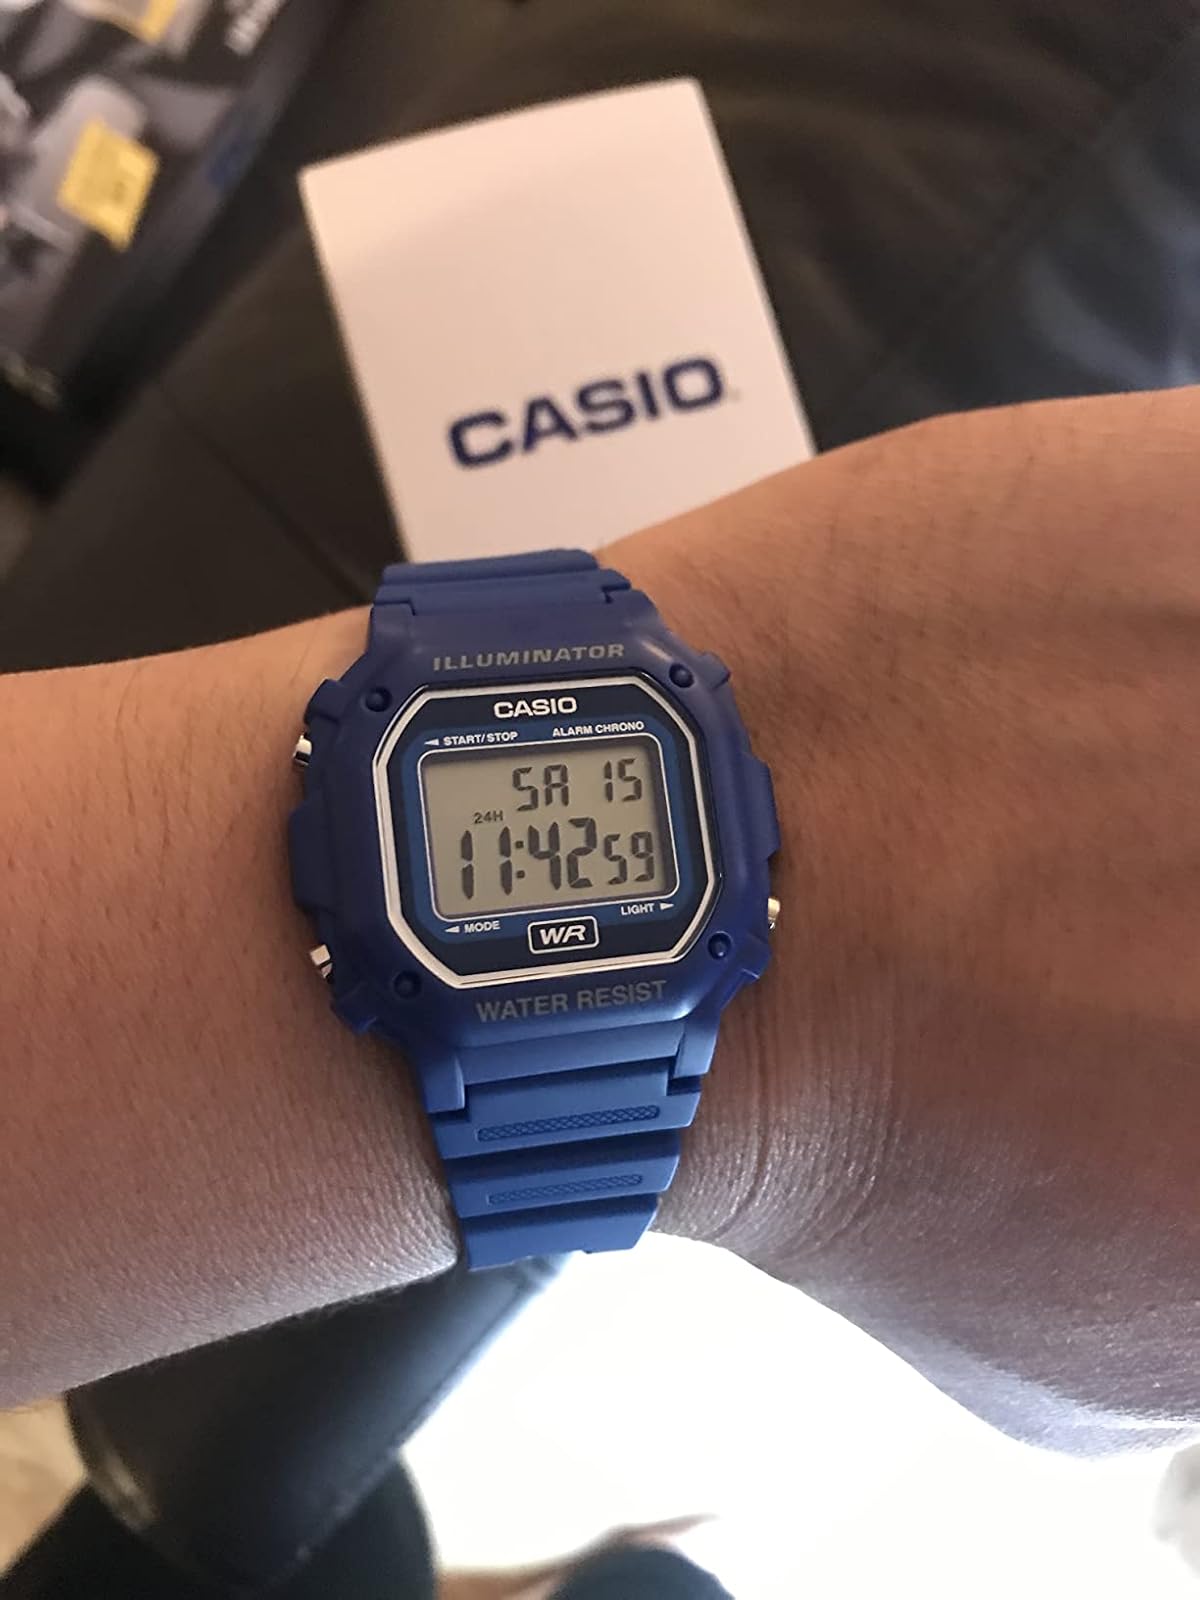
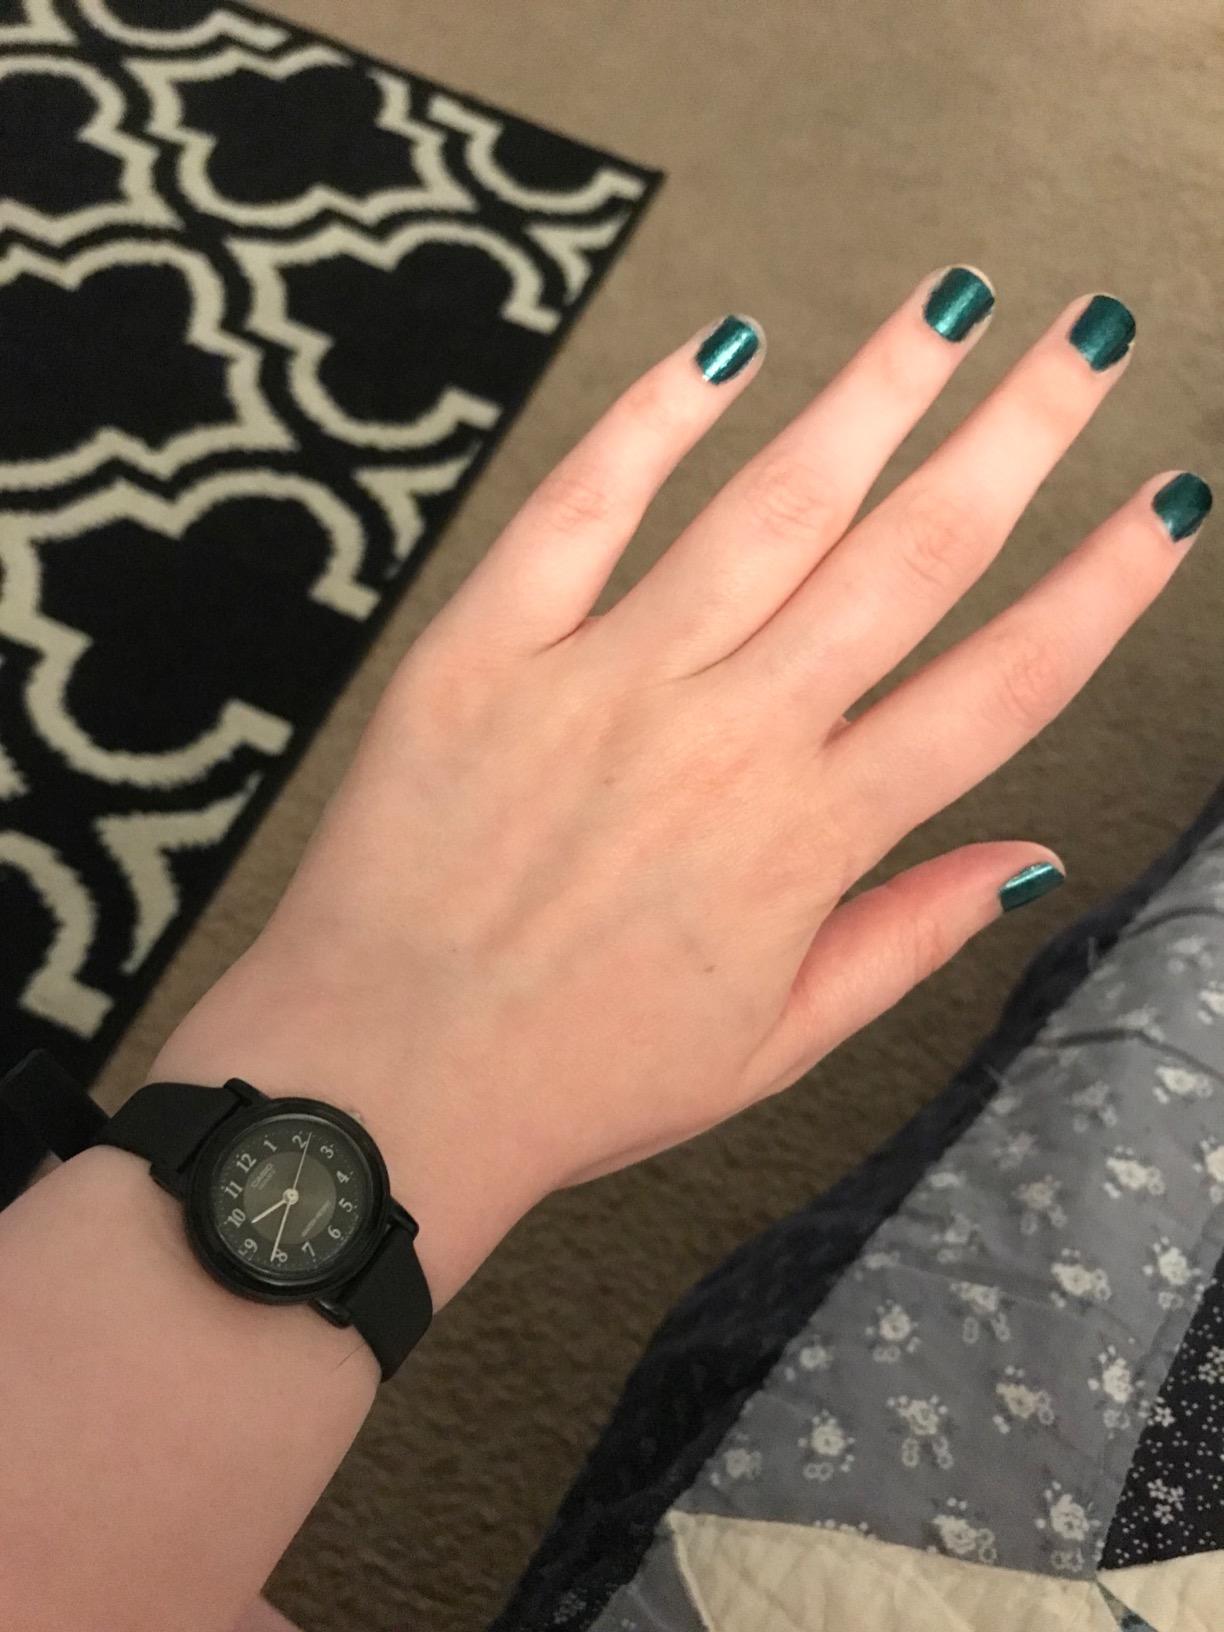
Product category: accessories_watch
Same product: no